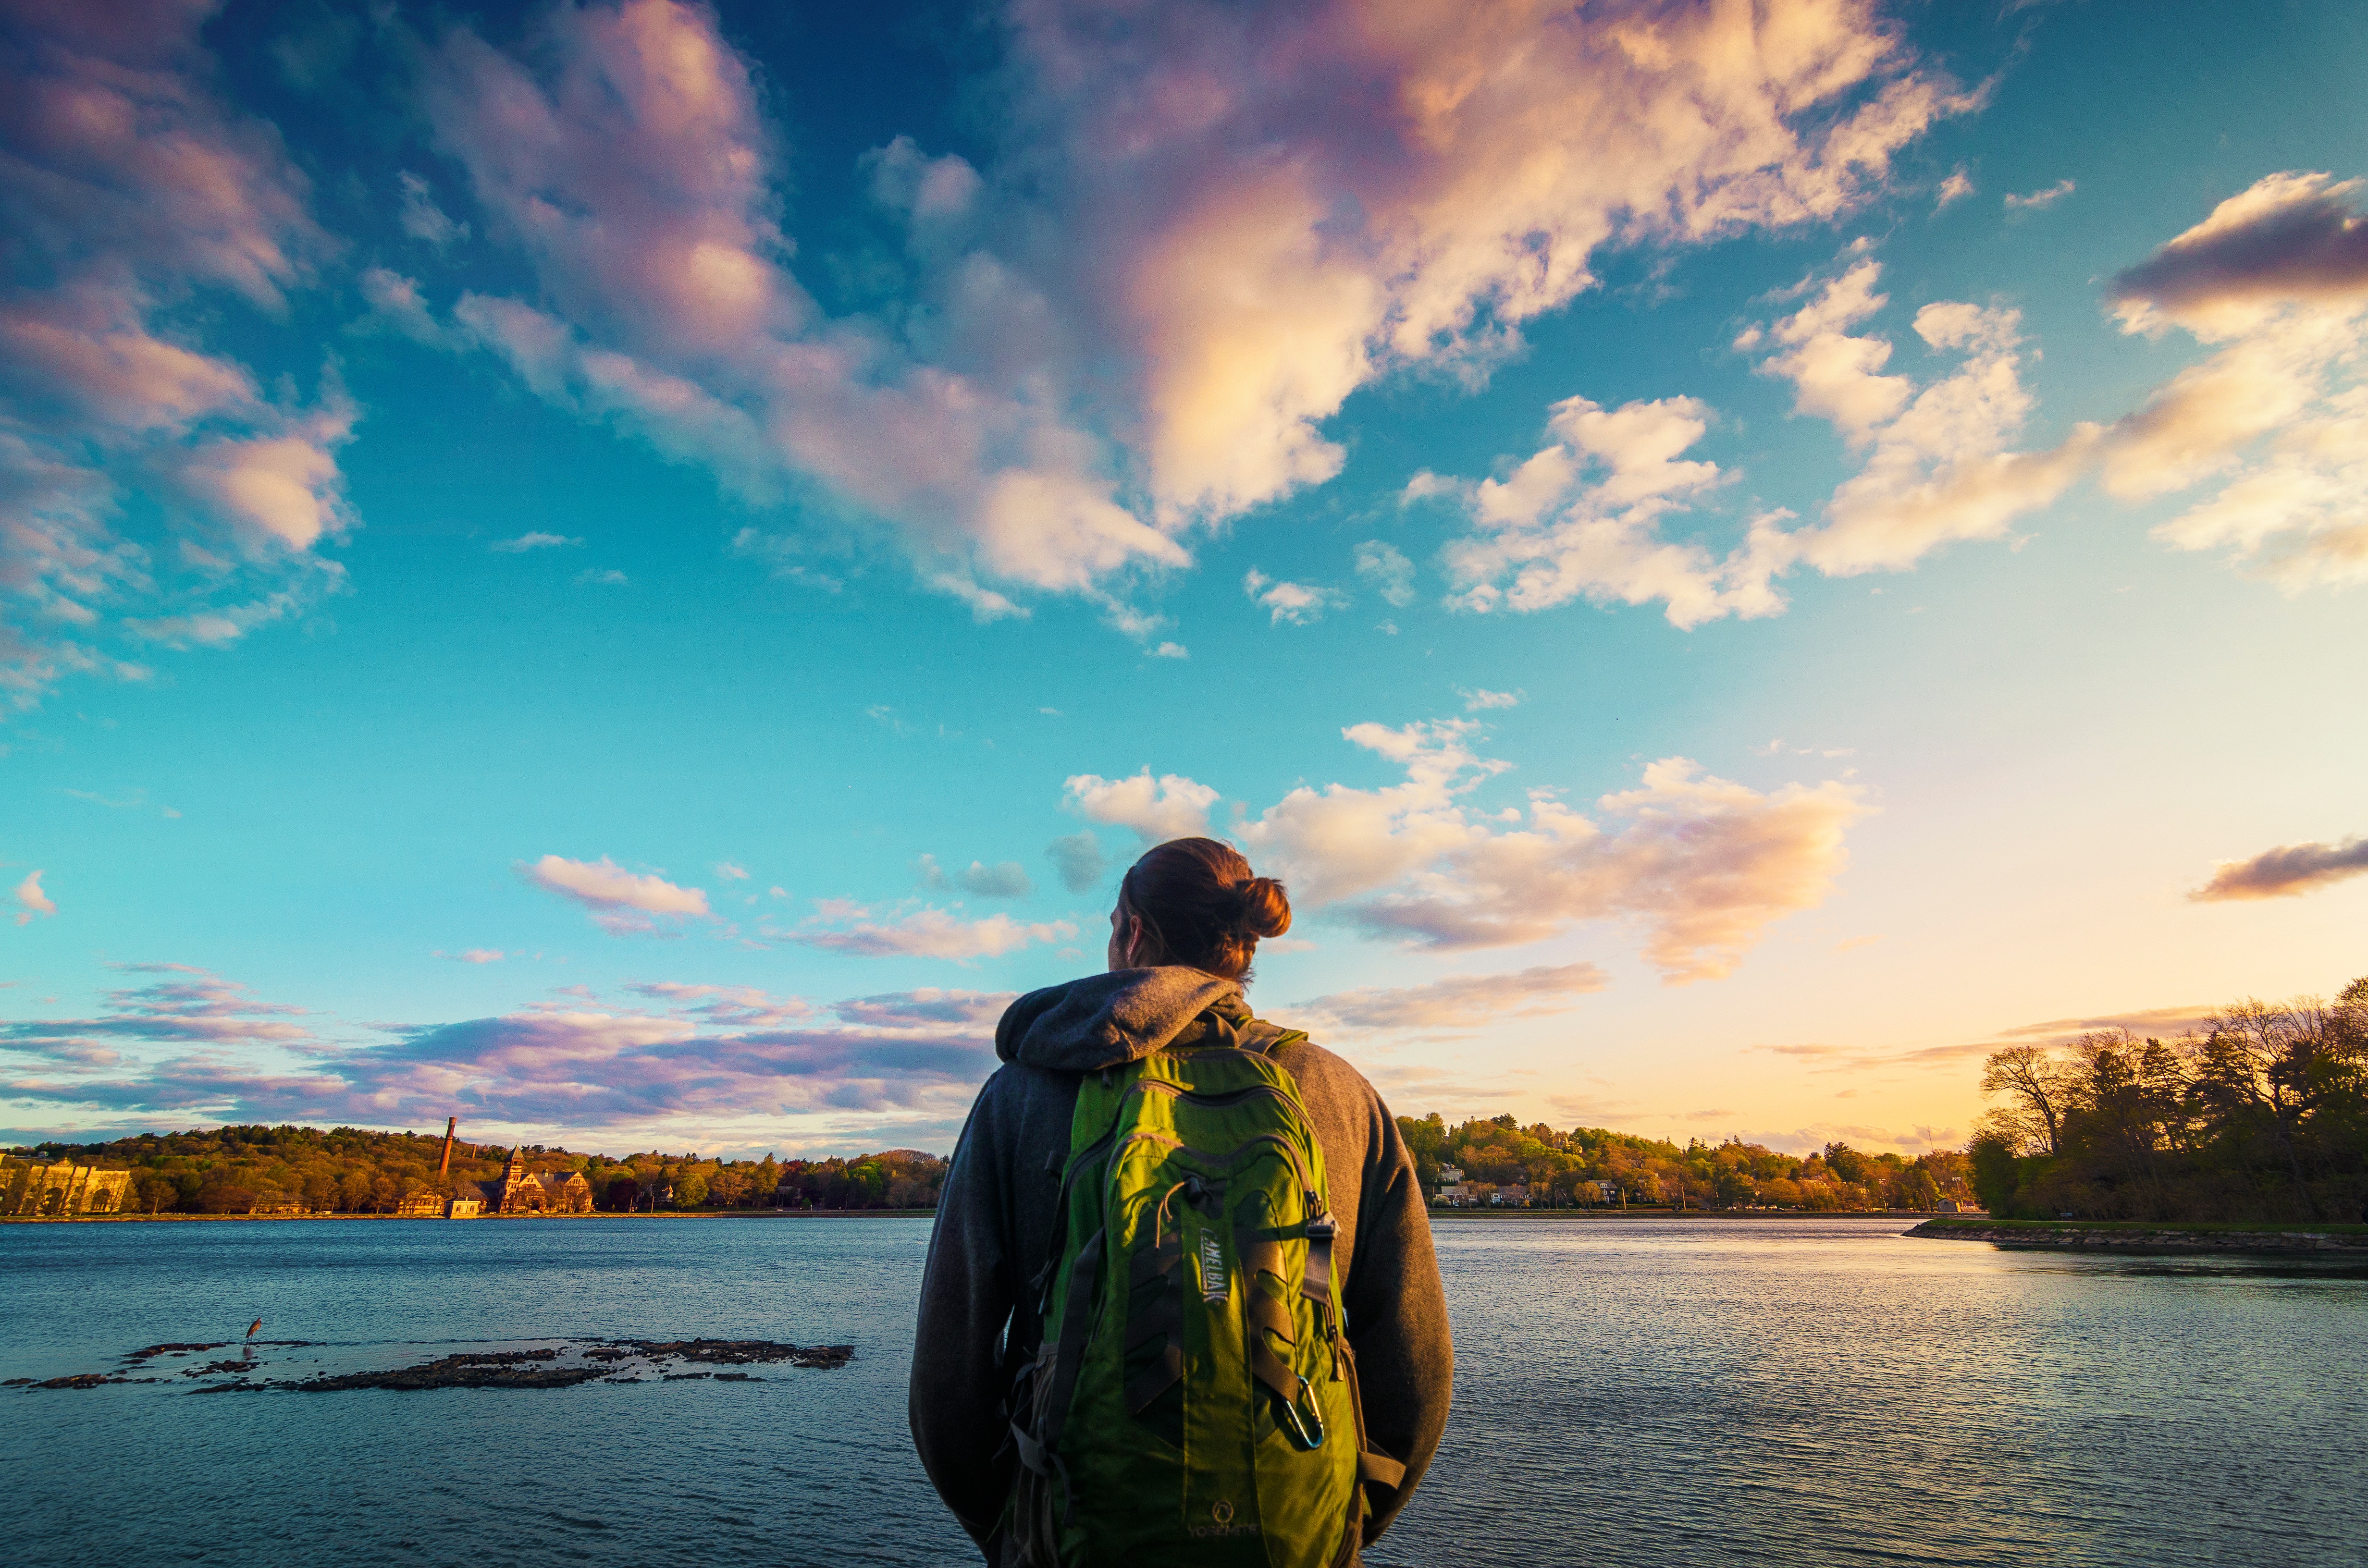
sea, ocean, horizon, cloud, sky, sunrise, sunset, sunlight, morning, dawn, dusk, evening, reflection